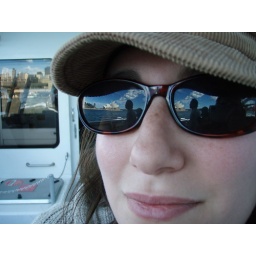
the opera house reflected in em's glasses